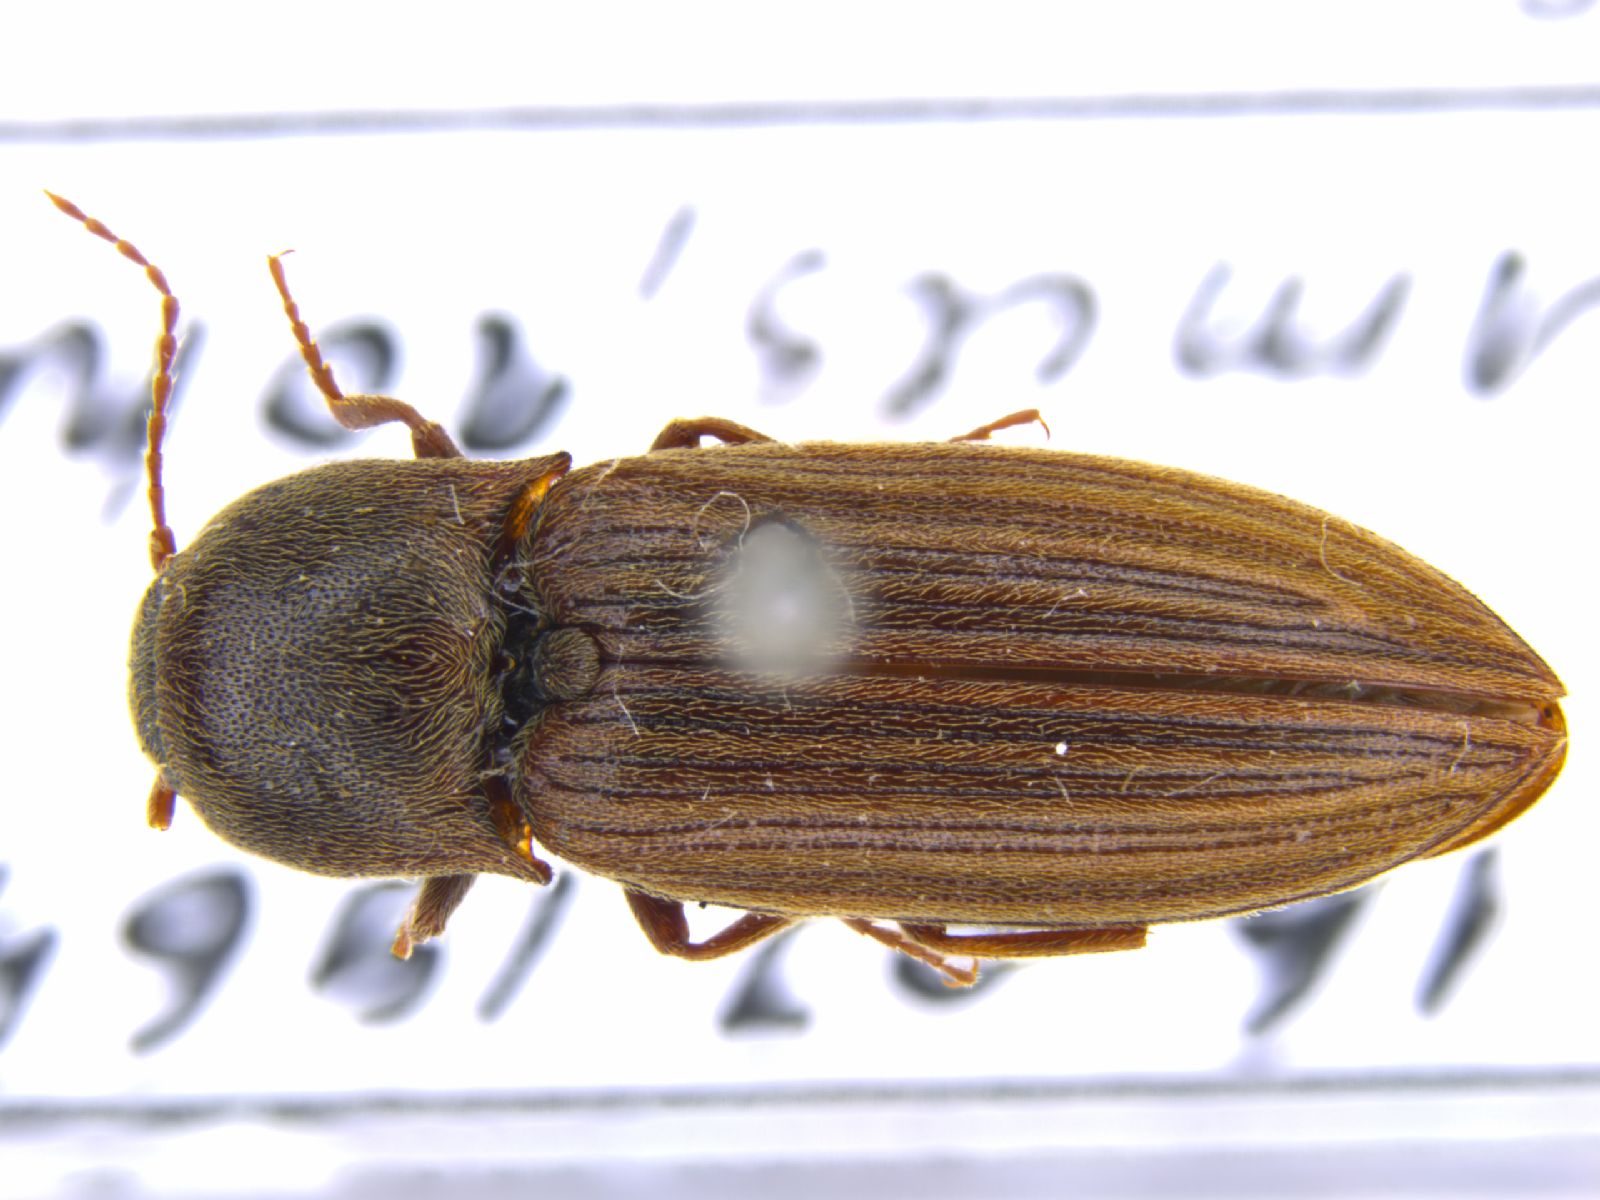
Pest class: clickbeetles_wireworms